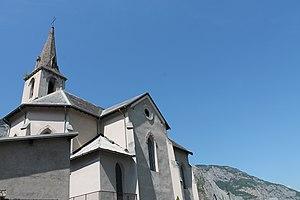
Église Saint-Martin de Saint-Martin-d'Arc (août 2018).
Saint-Martin-d'Arc est une commune française située dans le département de la Savoie, en région Auvergne-Rhône-Alpes.